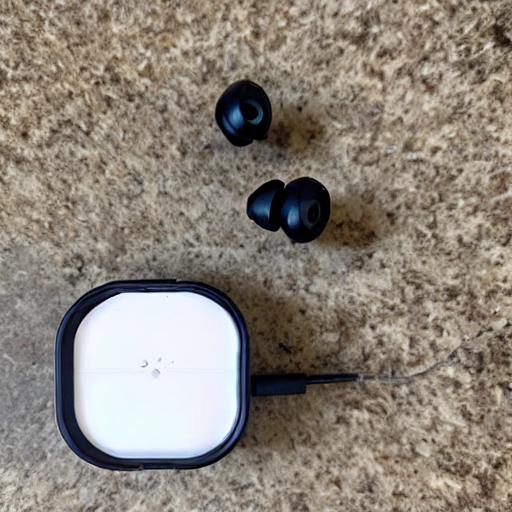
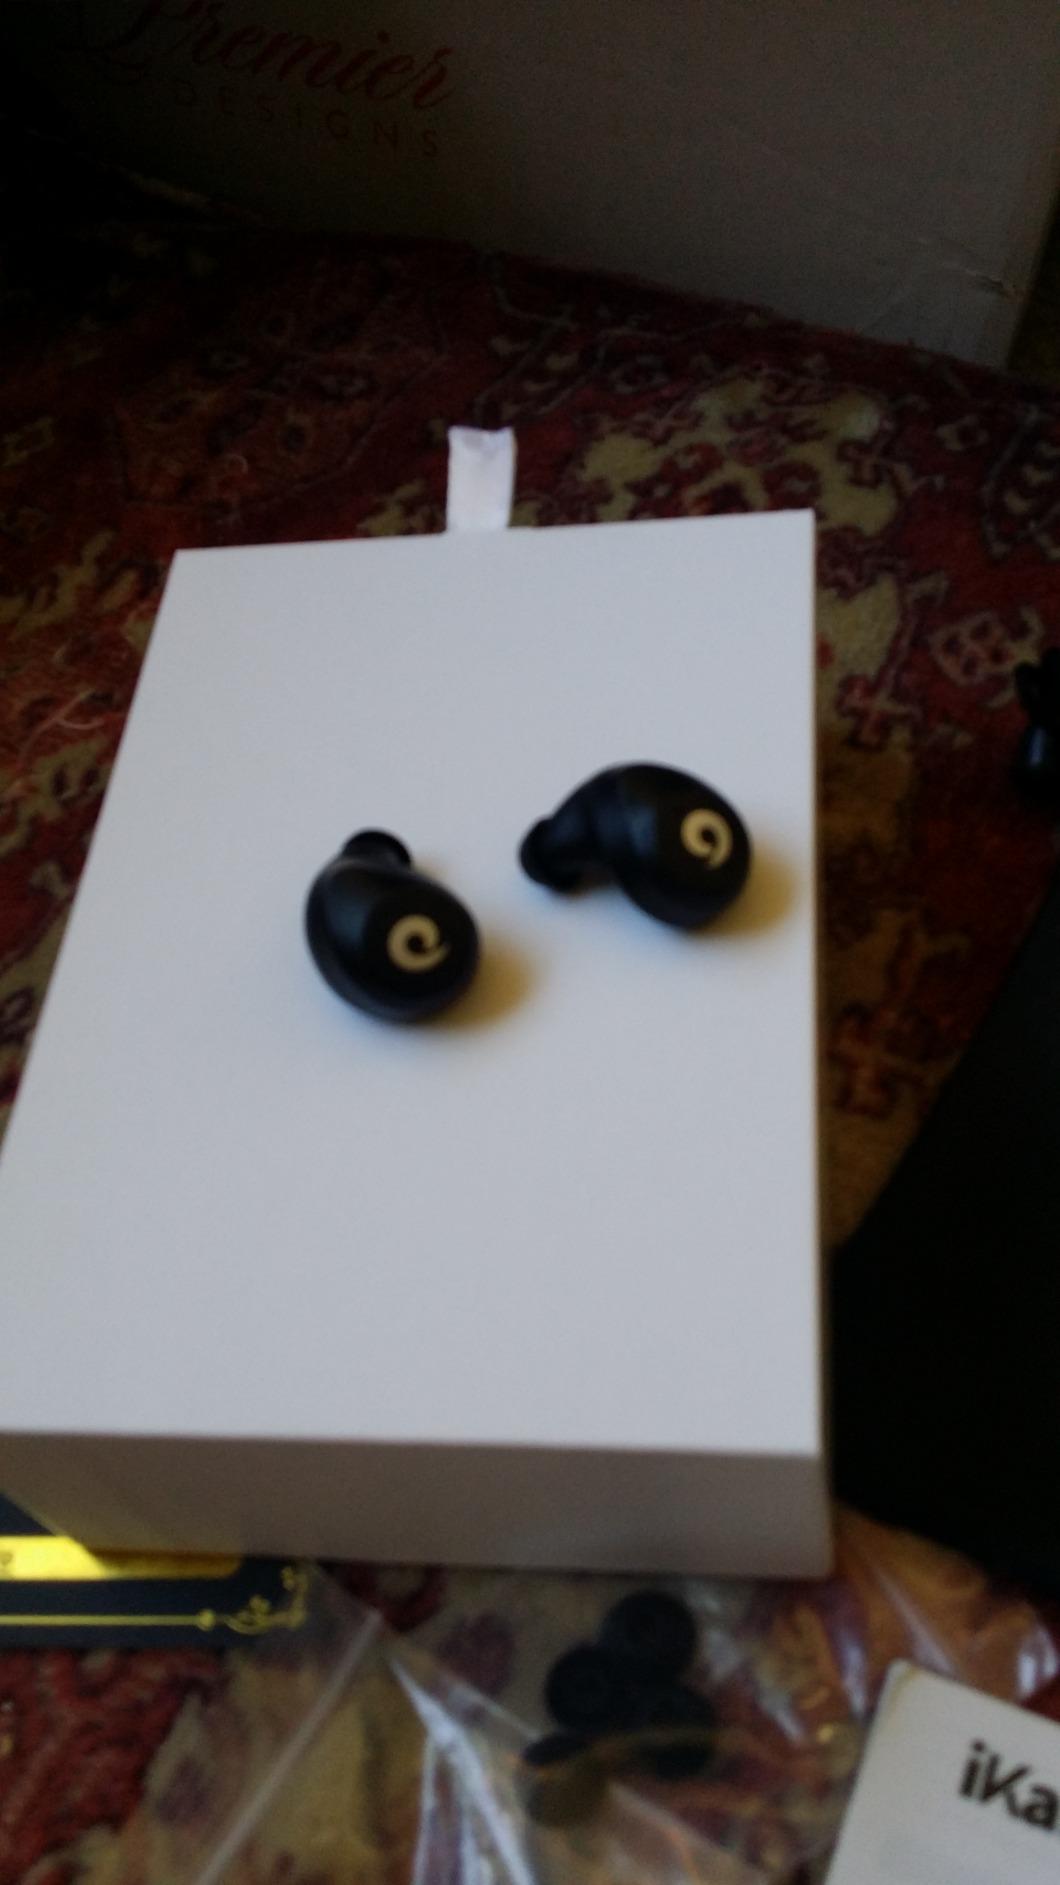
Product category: earbuds
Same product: no